Jude the Obscure (serial)

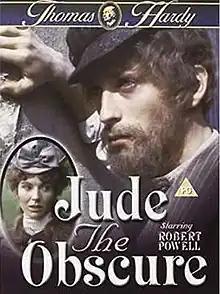

Jude the Obscure is a British television serial directed by Hugh David, starring Robert Powell, Fiona Walker, and Alex Marshall, first broadcast on BBC Television in early 1971. It is based on Thomas Hardy's novel "Jude the Obscure" (1895).